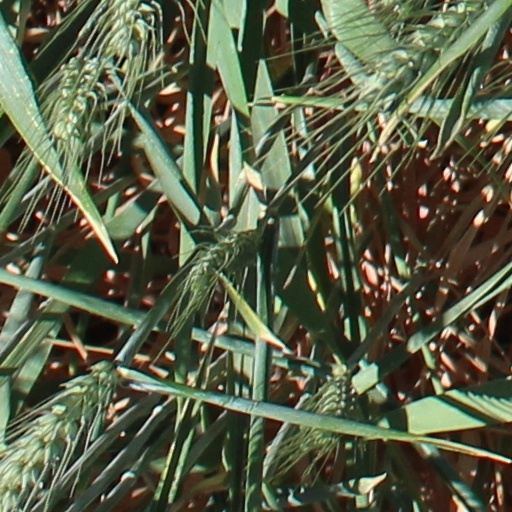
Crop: wheat